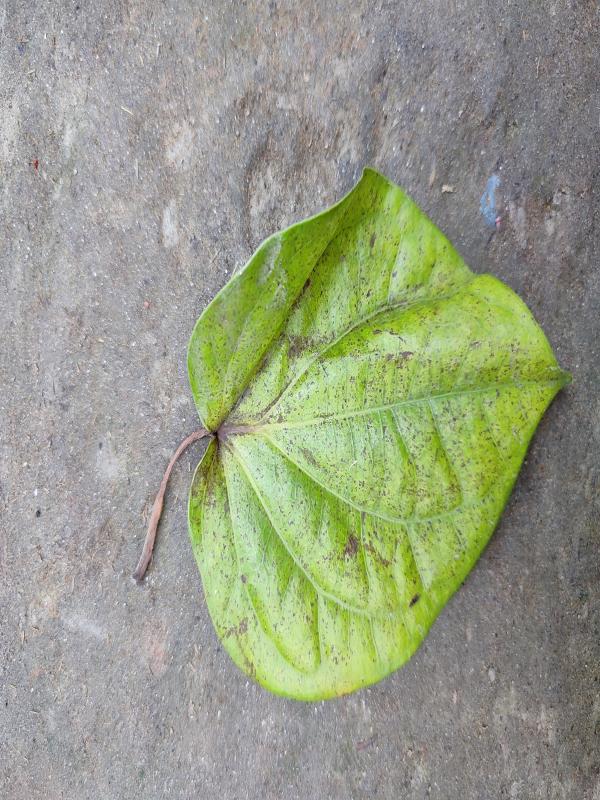
Label: Dried_Leaf